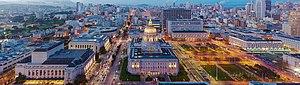
L'hôtel de ville de San Francisco en Californie a ouvert ses portes en 1915. Il est construit dans le quartier du Civic Center, dans le centre ville de San Francisco. Son architecture est de style Beaux-Arts qui s'inscrit dans le mouvement City Beautiful en vogue aux États-Unis à la fin du XIXᵉ siècle et au début du XXᵉ siècle. De plan rectangulaire, il est surmonté d'un dôme qui est le cinquième plus grand du monde. Le bâtiment actuel remplace l'ancien hôtel de ville qui a été dévasté après le tremblement de terre de 1906.